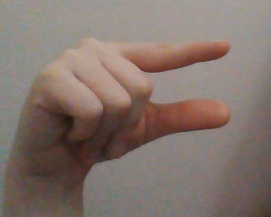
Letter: dal